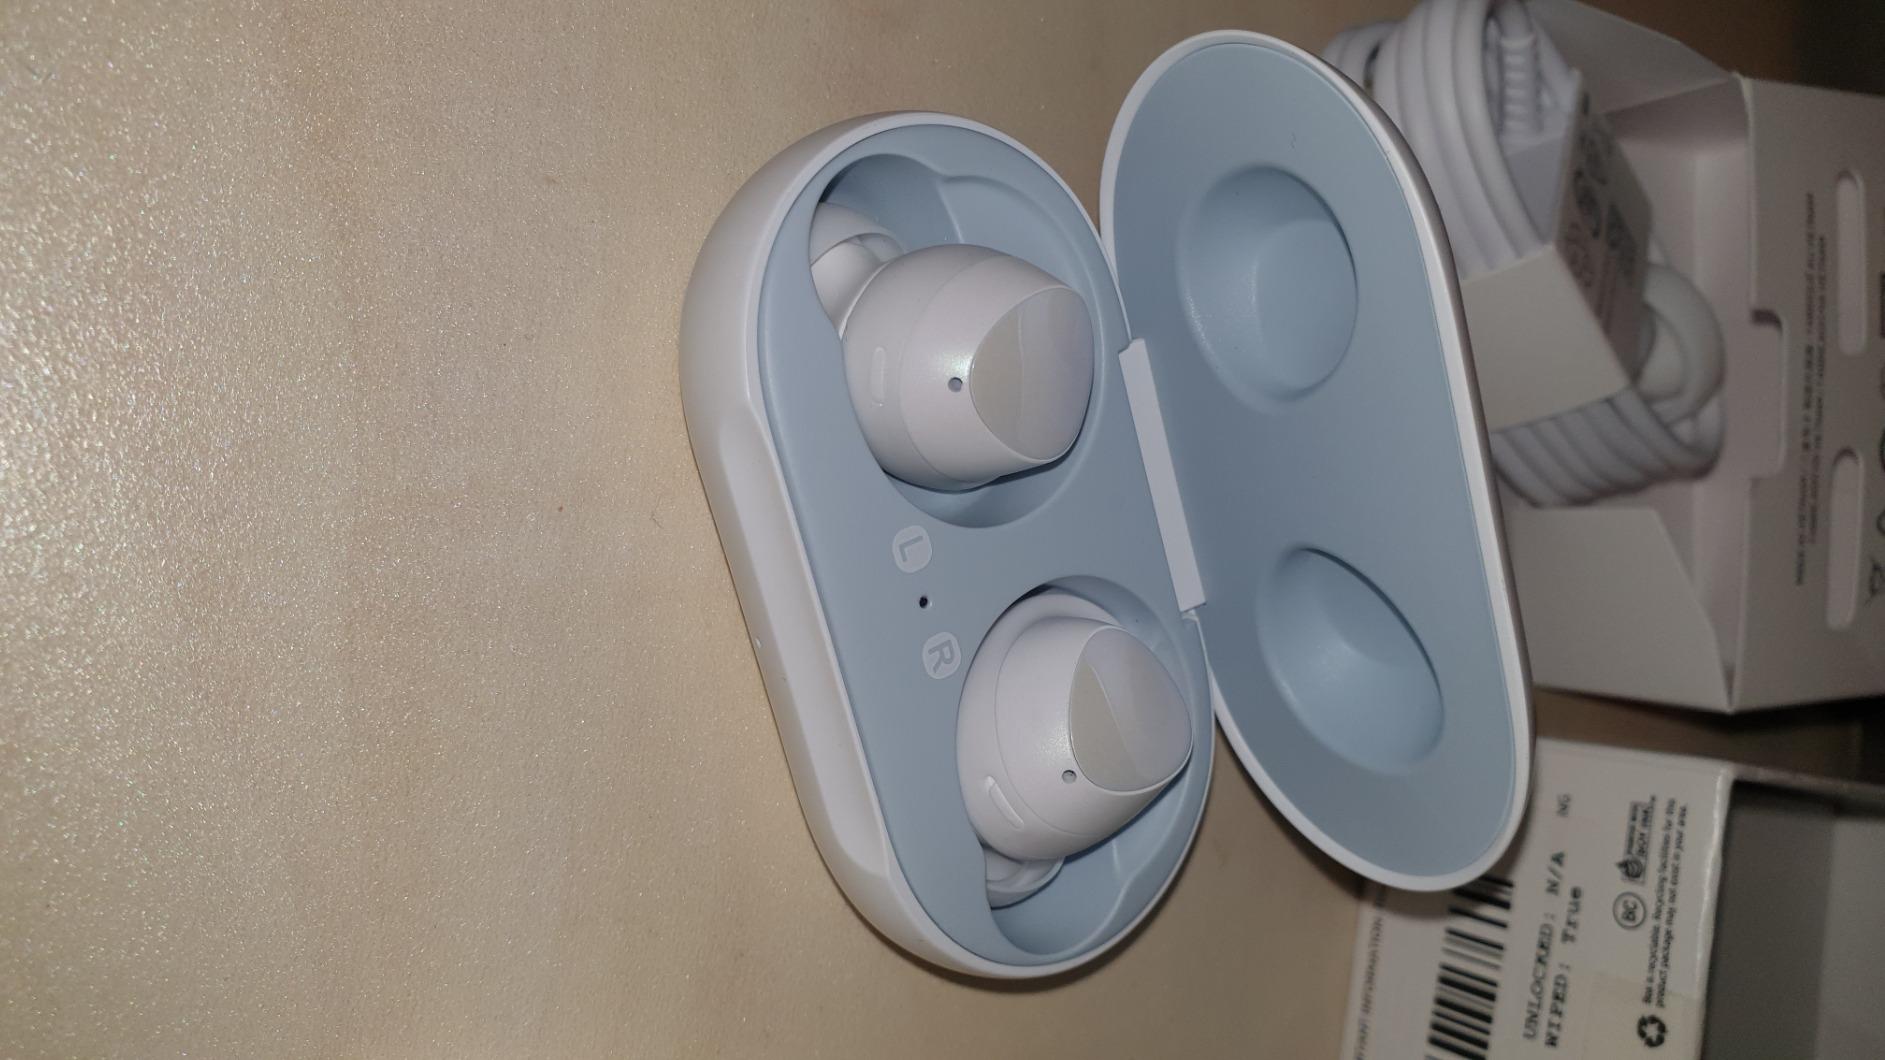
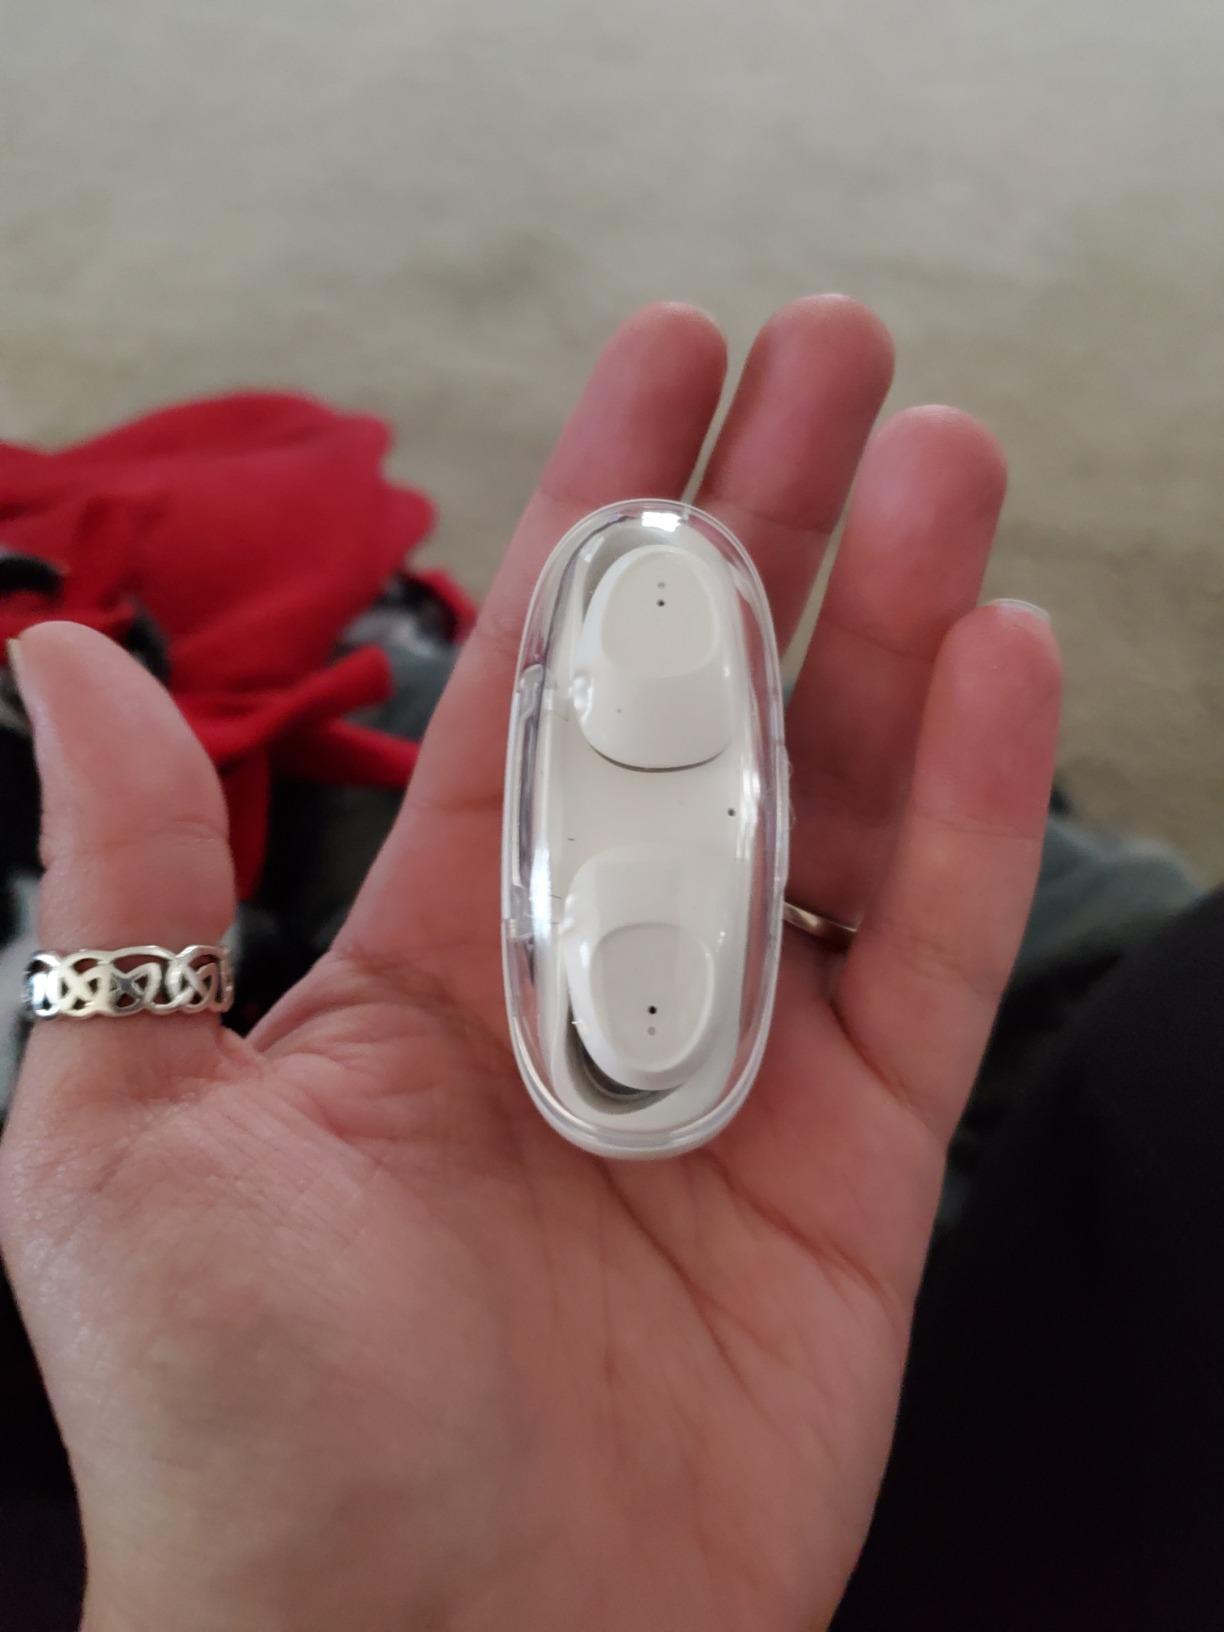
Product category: earbuds
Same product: no